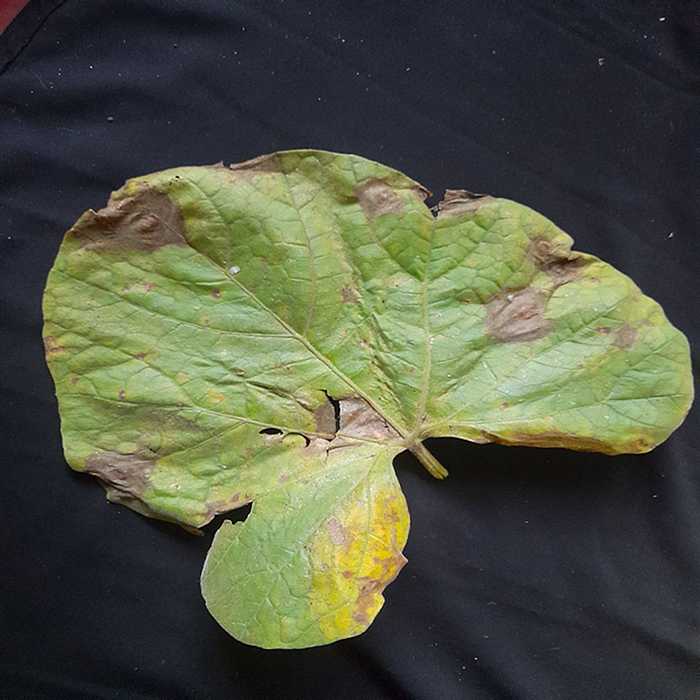
Plant: Bottle gourd
Label: Downey mildew